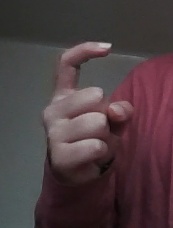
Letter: ra